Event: Typhoon Ruby
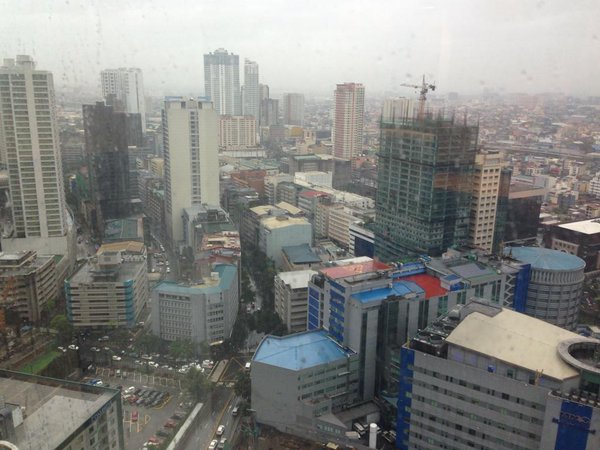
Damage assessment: no_damage